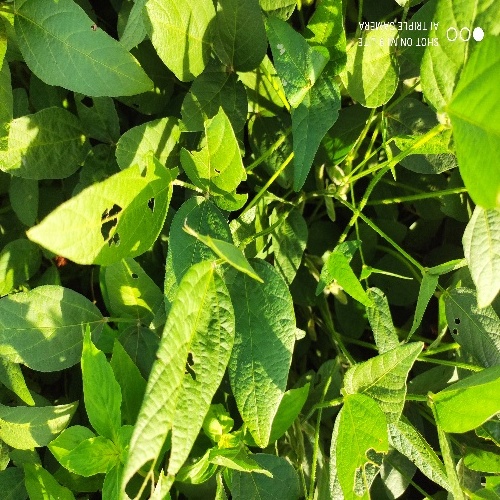
Label: Caterpillar